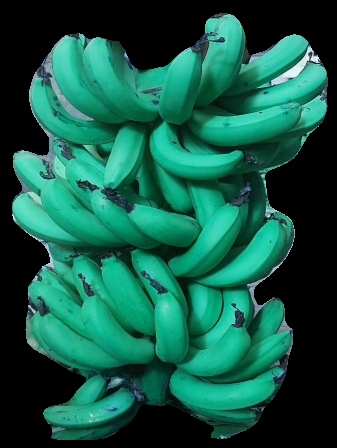
Variety: pachbale
Grade: grade3